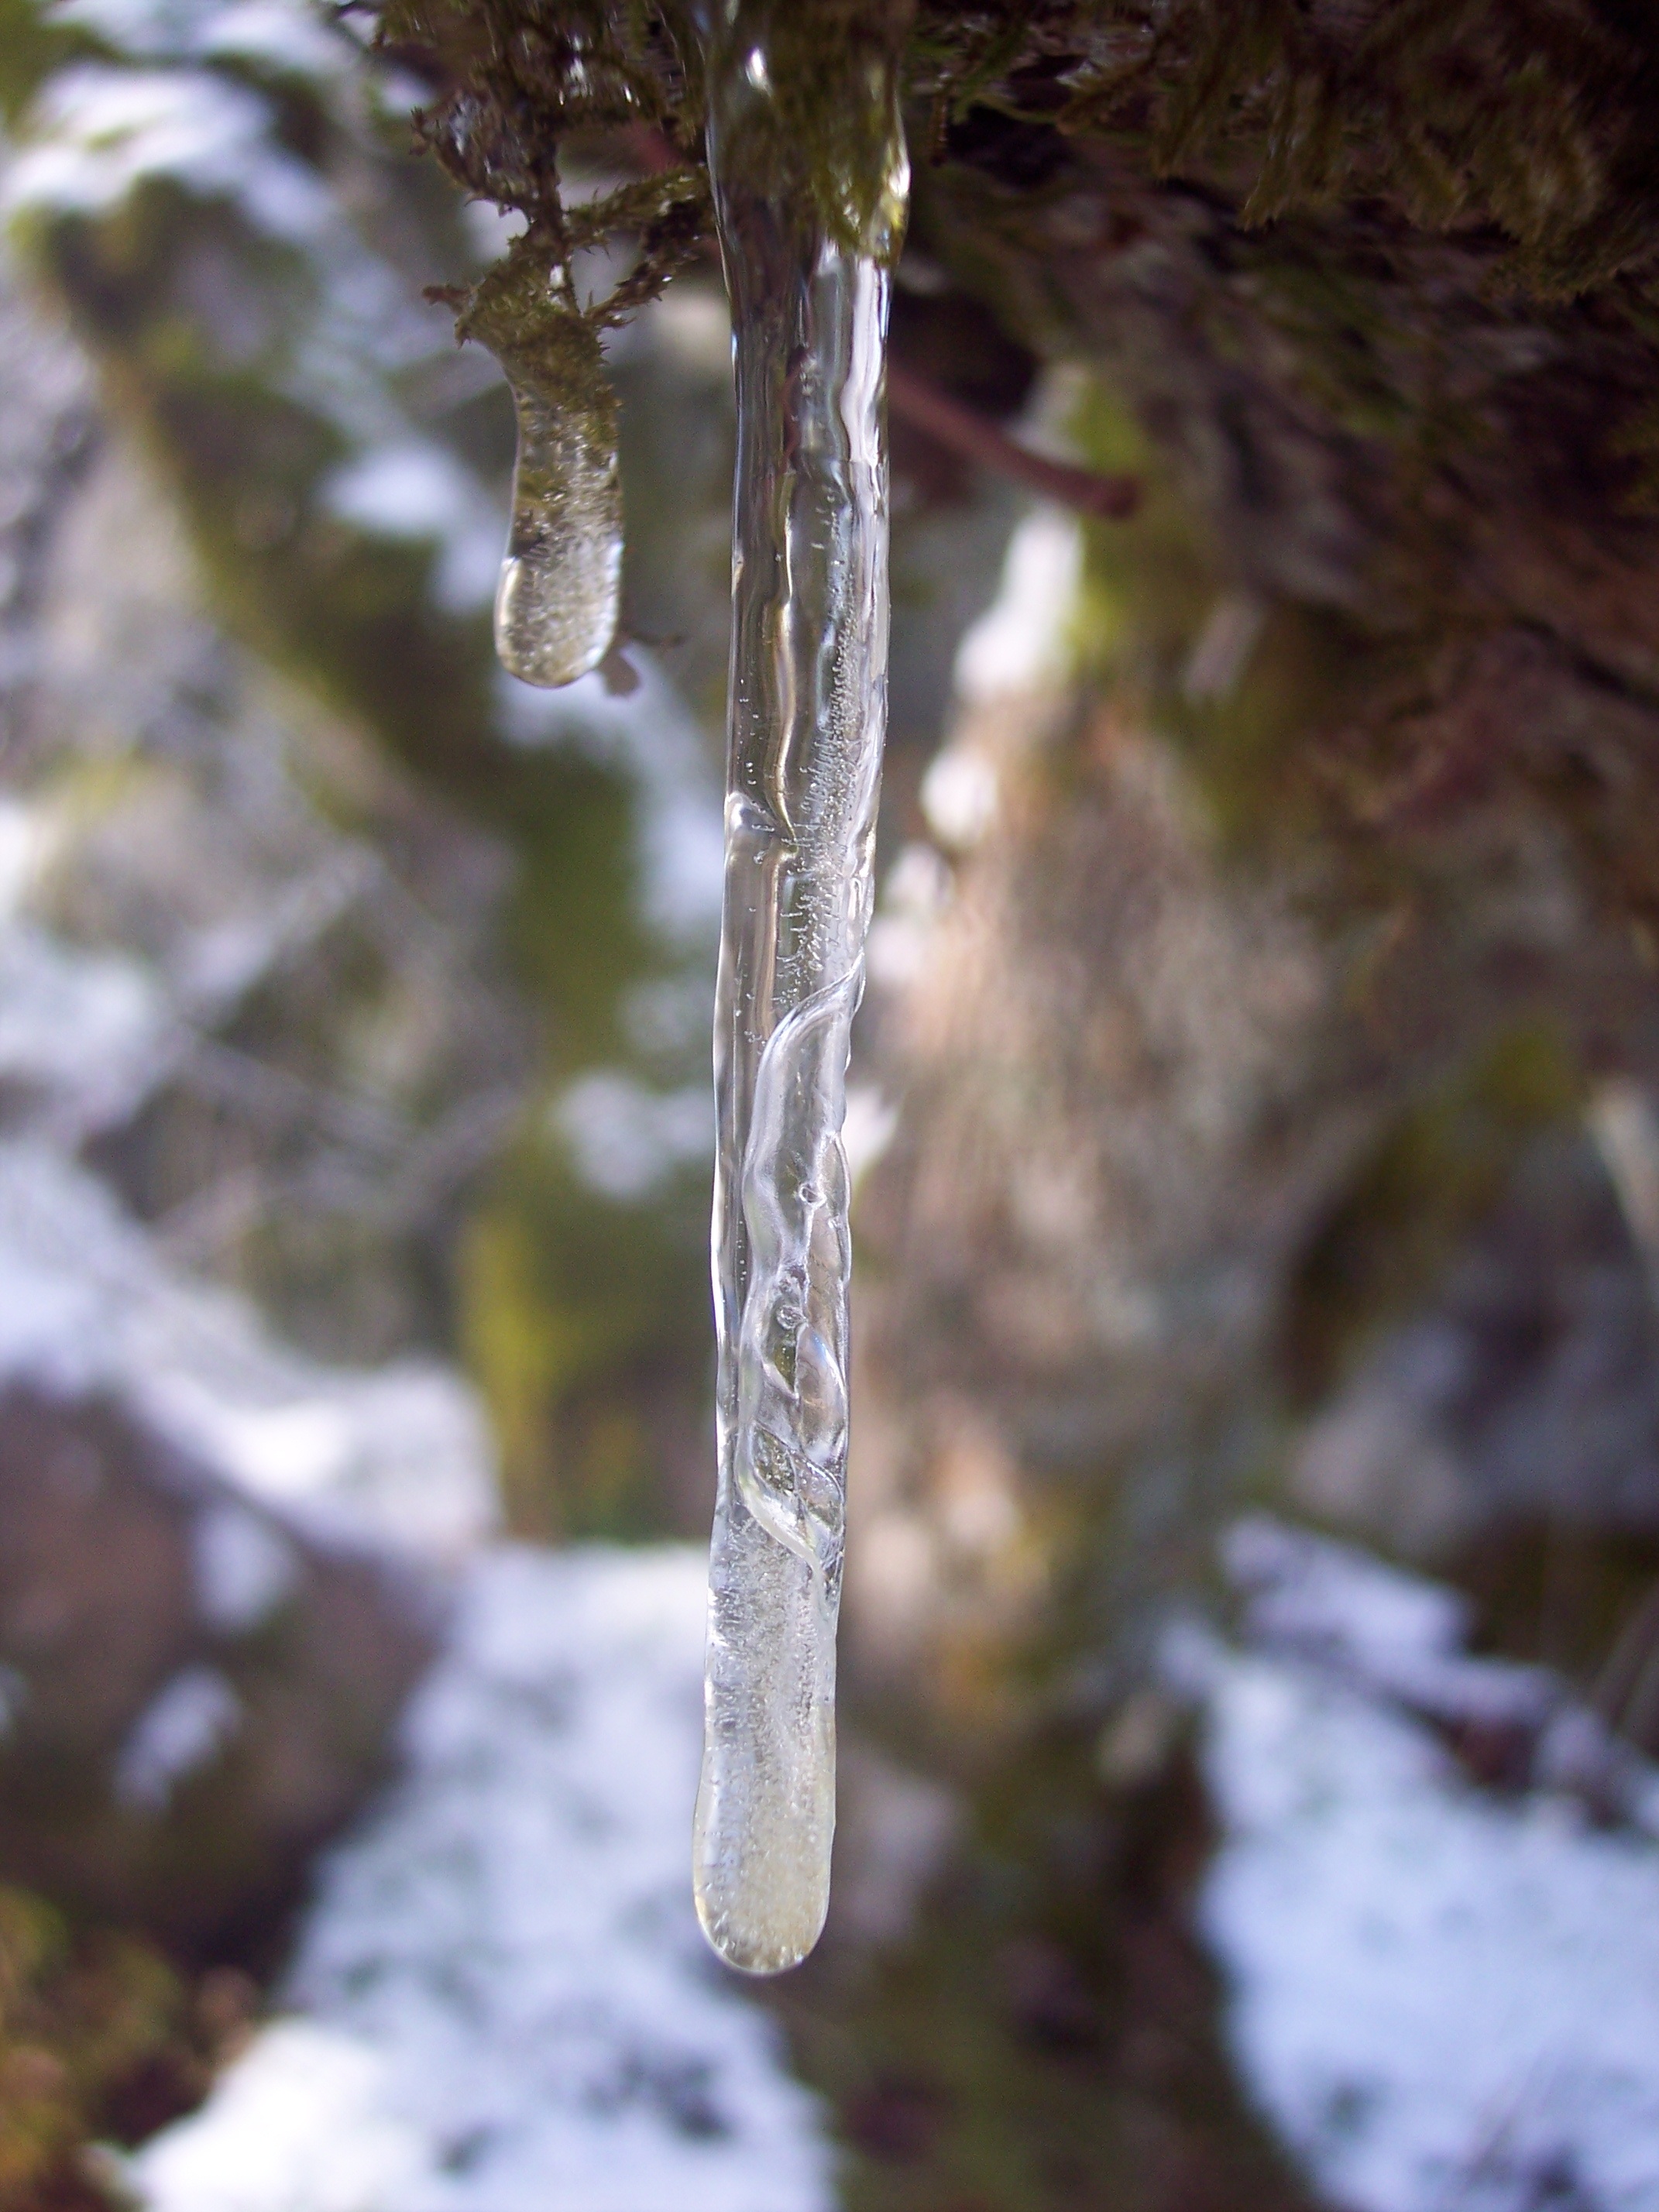
tree, water, nature, forest, branch, snow, winter, plant, leaf, flower, frost, ice, autumn, weather, flora, season, fauna, drip, twig, close up, icicle, woodland, freezing, macro photography, woody plant